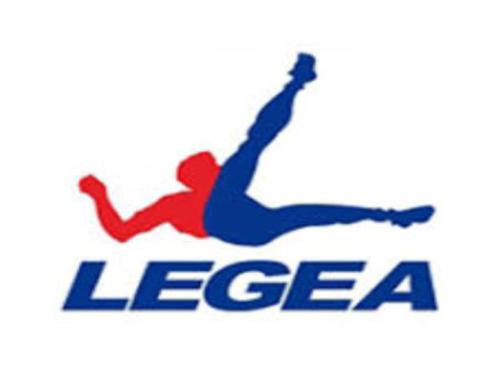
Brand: legea-1
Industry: Sports